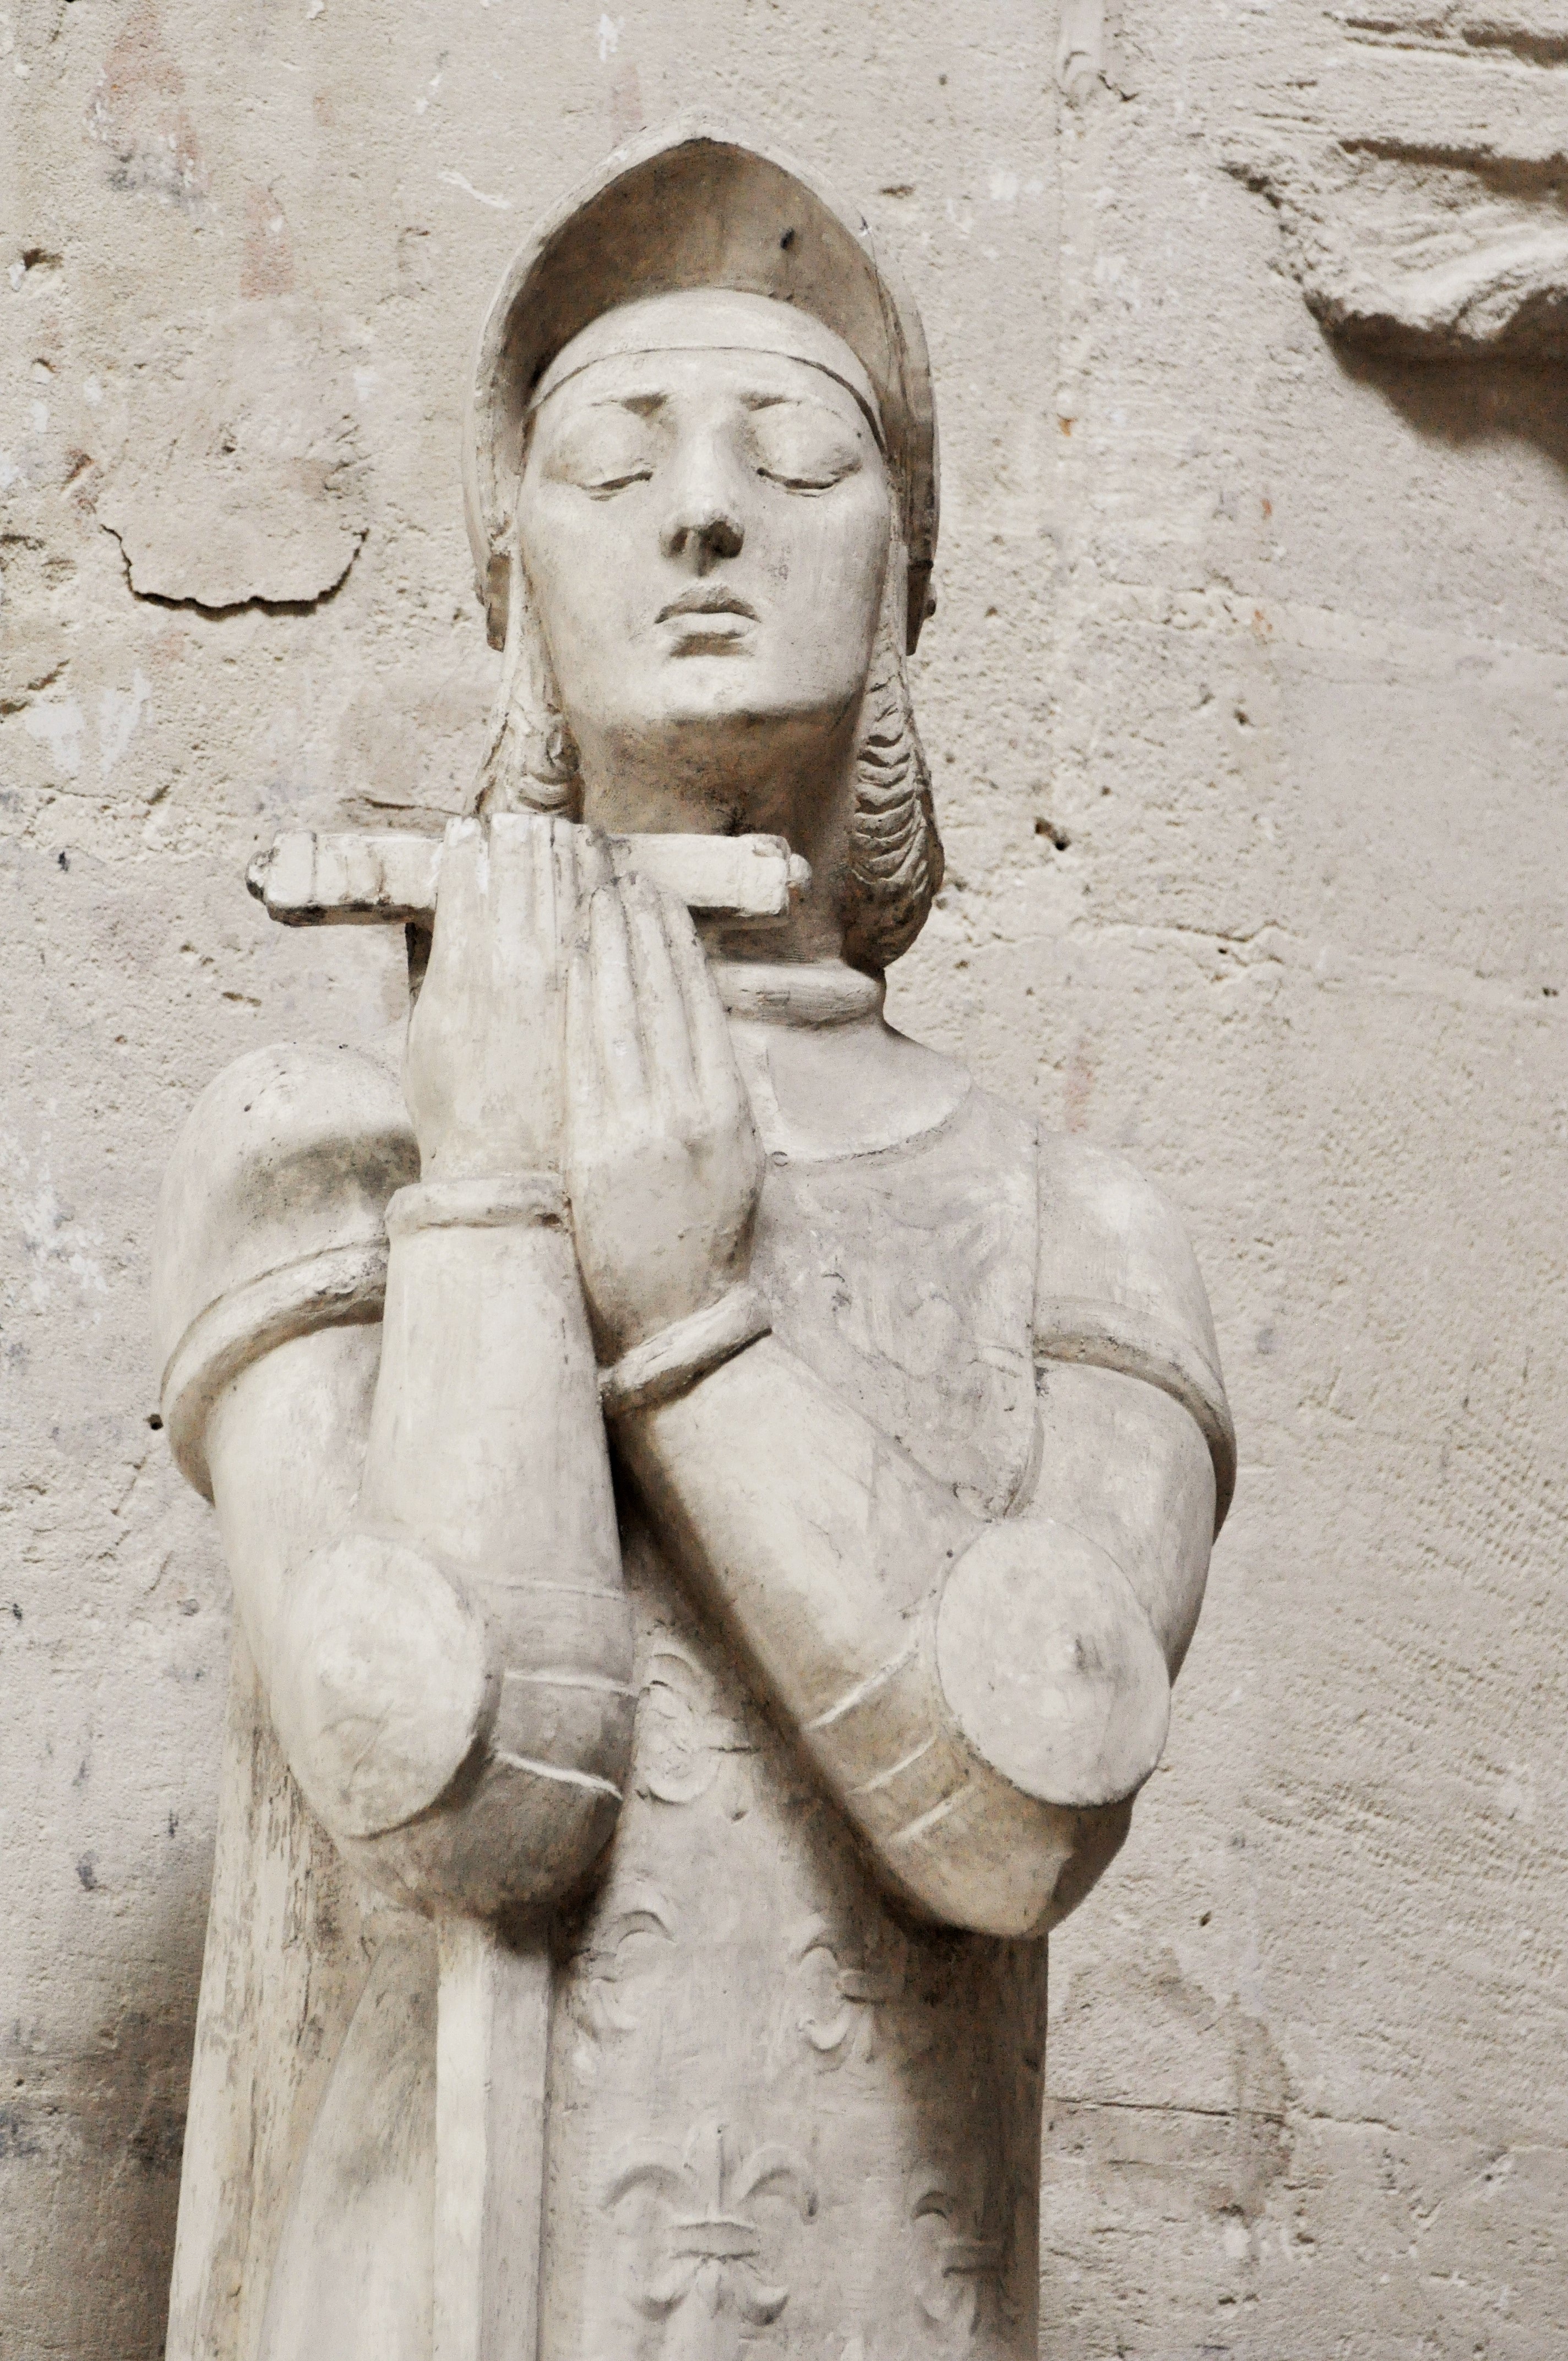
monument, france, statue, religion, church, sculpture, art, drawing, temple, saint, pierre, normandy, carving, relief, stone statue, stone statues, stone carving, ancient history, human positions, lyons la for t, abbey mortemer